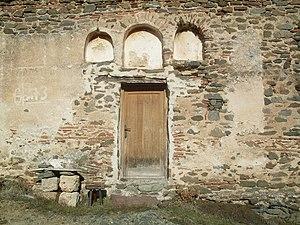
L'église de la Mère-de-Dieu sur le Vražji kamen est une église orthodoxe serbe située à Donja Trnica, dans la municipalité de Trgovište et dans le district de Pčinja, en Serbie. Elle est inscrite sur la liste des monuments culturels de grande importance de la République de Serbie.